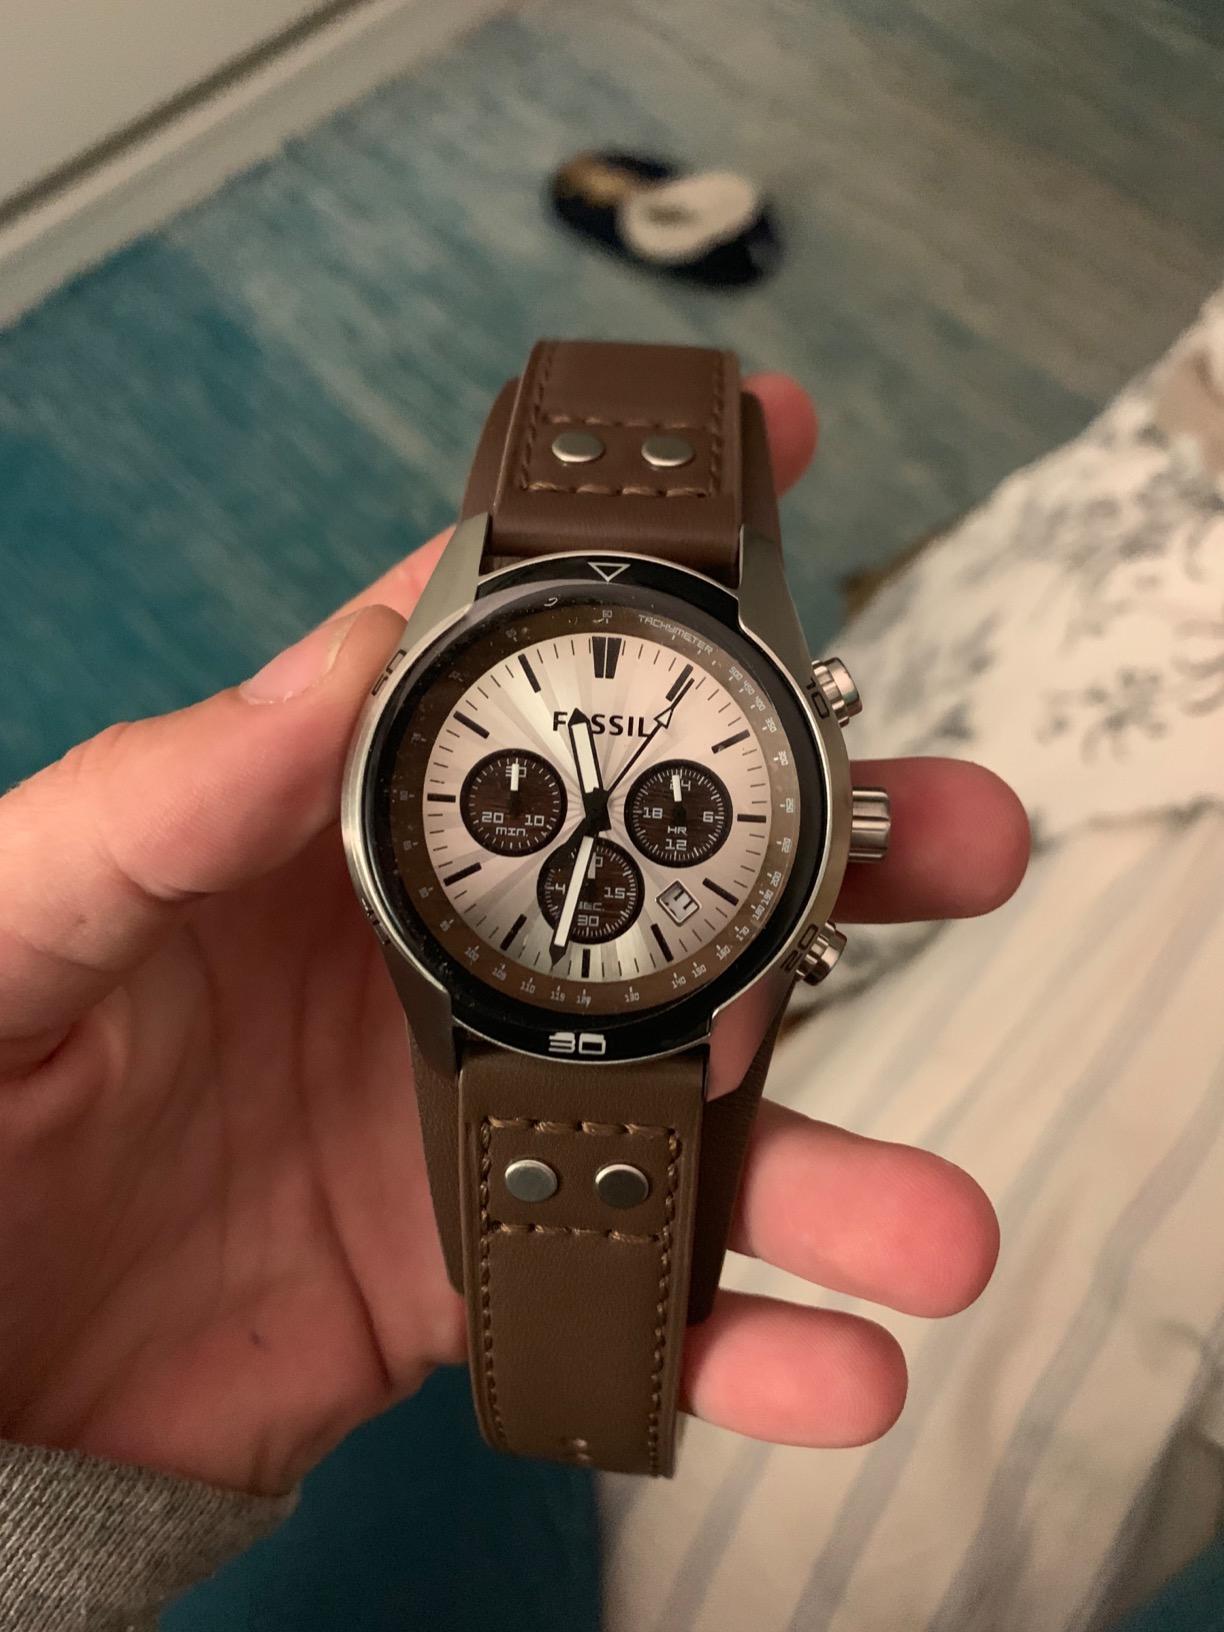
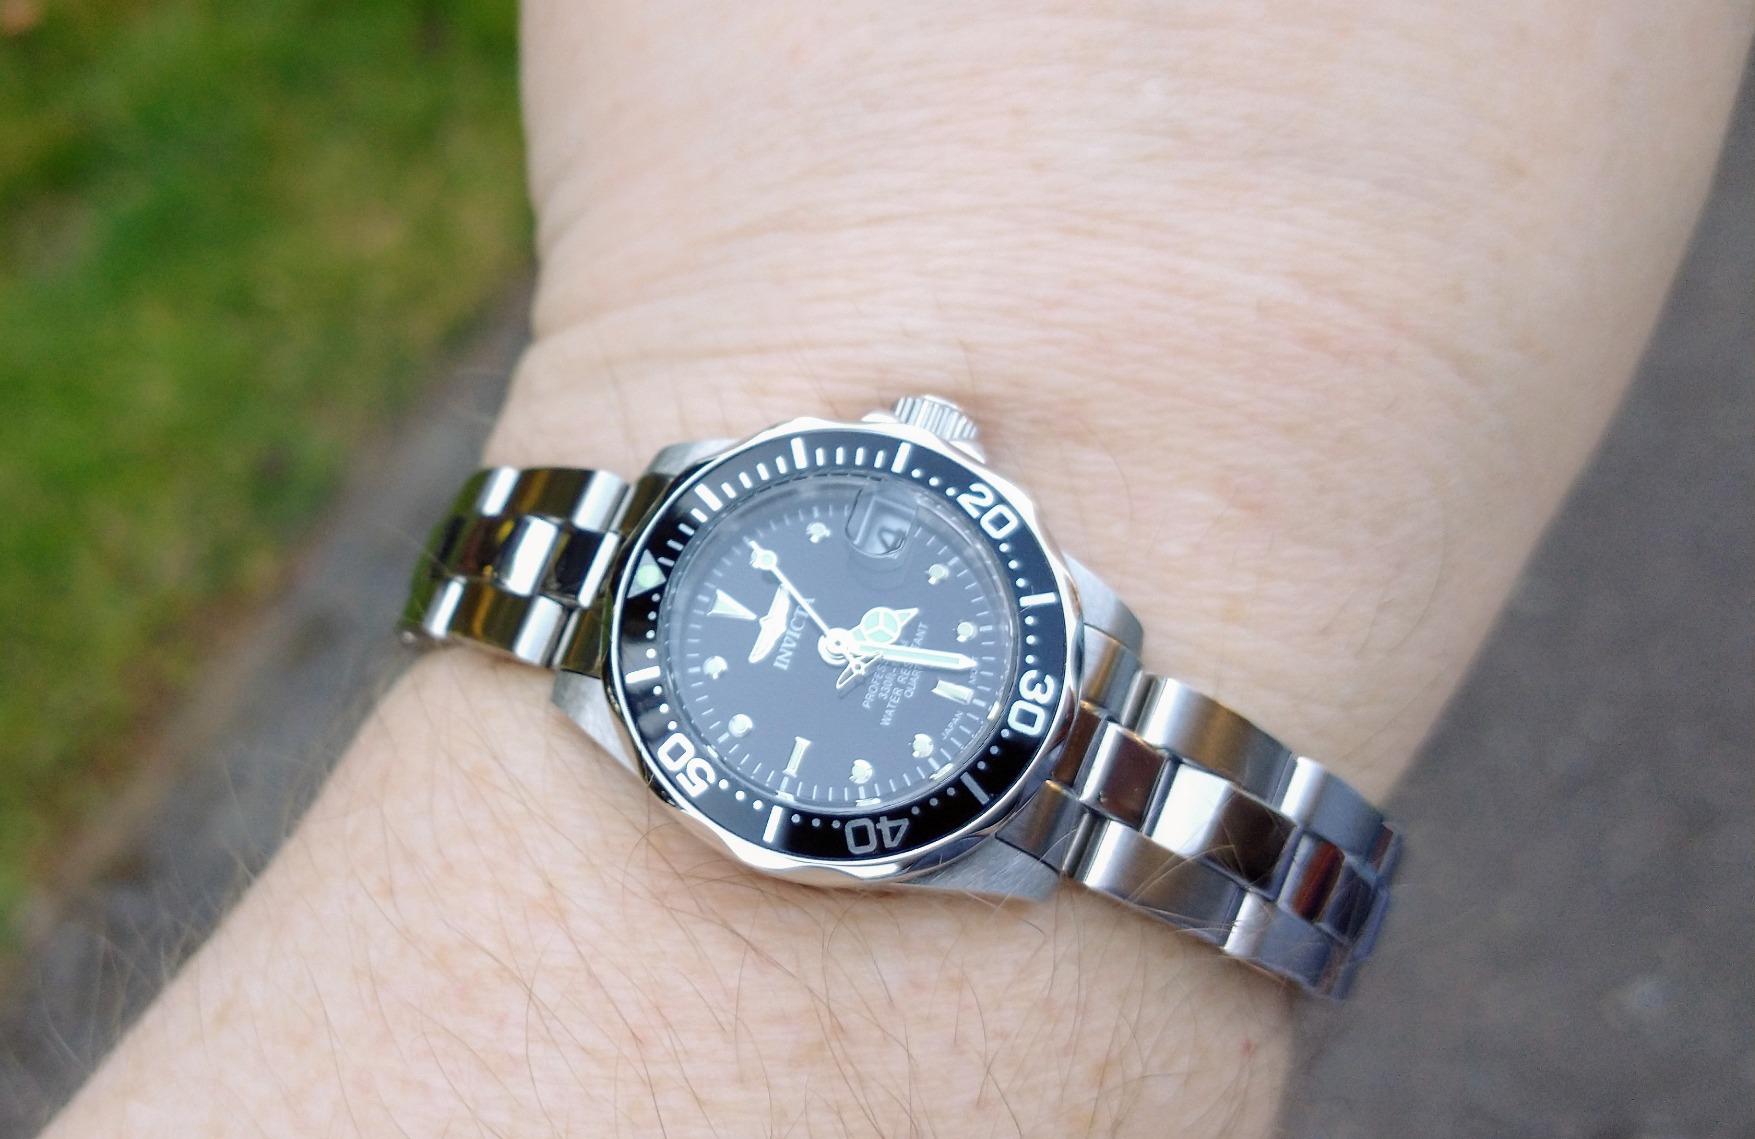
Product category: accessories_watch
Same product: no